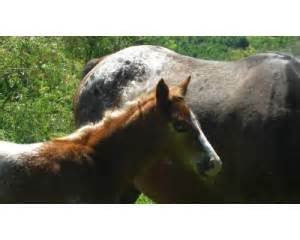
Label: cavallo